John Austen (illustrator)

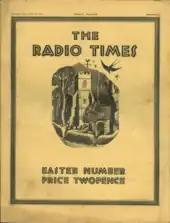
"Radio Times" – front cover of 1934 Easter edition

John Archibald Austen (5 January 1886 in Dover, (Kent) – 27 October 1948 in Hythe, Kent) was a British book illustrator.